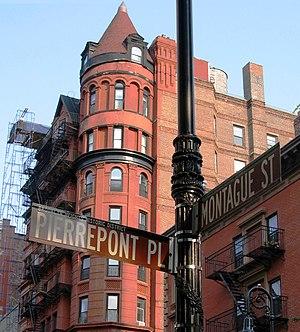
Brooklyn Heights est un quartier de la ville de New York, situé dans l'arrondissement de Brooklyn. Autrefois baptisé Brooklyn Village, il est devenu depuis 1834 l'un des principaux quartiers de Brooklyn.
Les National Historic Landmarks de New York sont les sites historiques d'intérêt national de la ville de New York aux États-Unis.